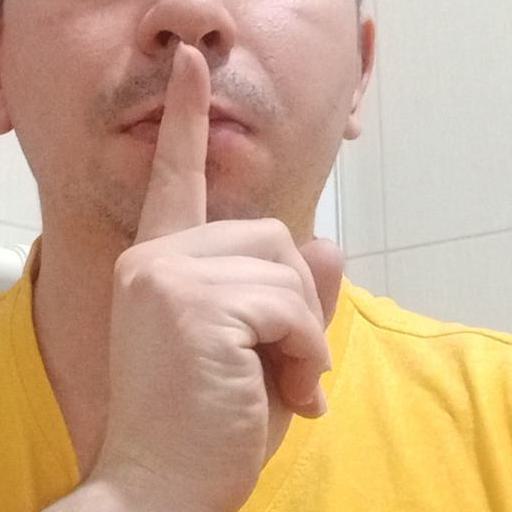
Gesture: mute